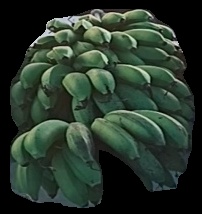
Variety: rasbale
Grade: grade2